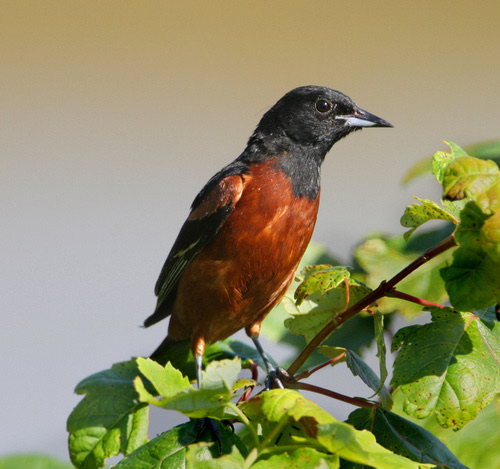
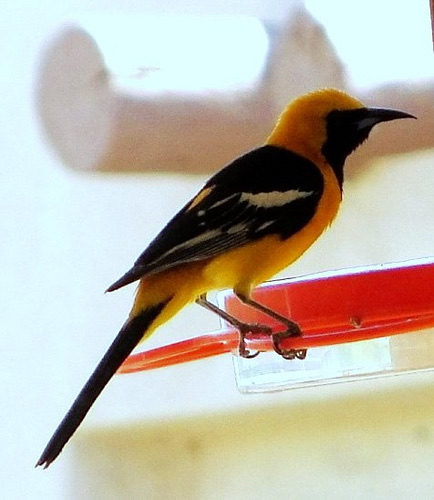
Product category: misc
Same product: yes